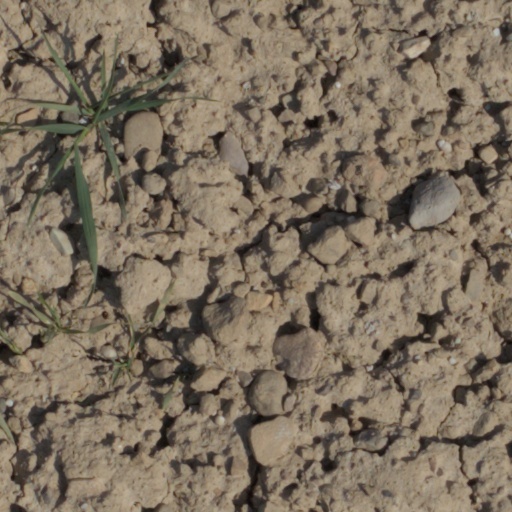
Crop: wheat